Tel Megiddo

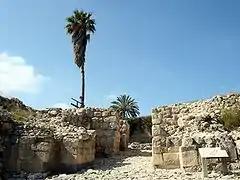
Late Bronze Age city gate

Late Bronze age, as per radiocarbon datings in areas H and K of Tel Megiddo, began in the first half of the 16th century BCE (c. 1585–1545 BCE).